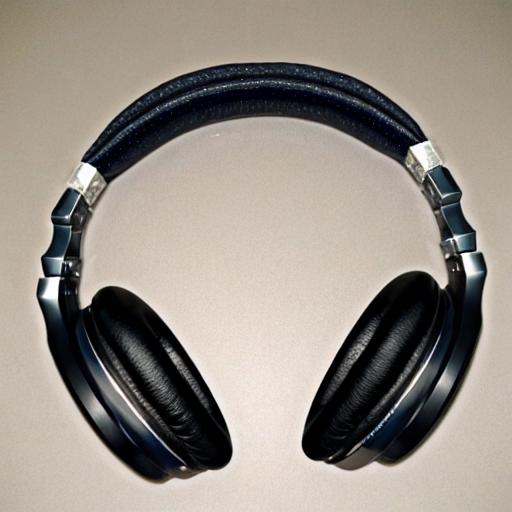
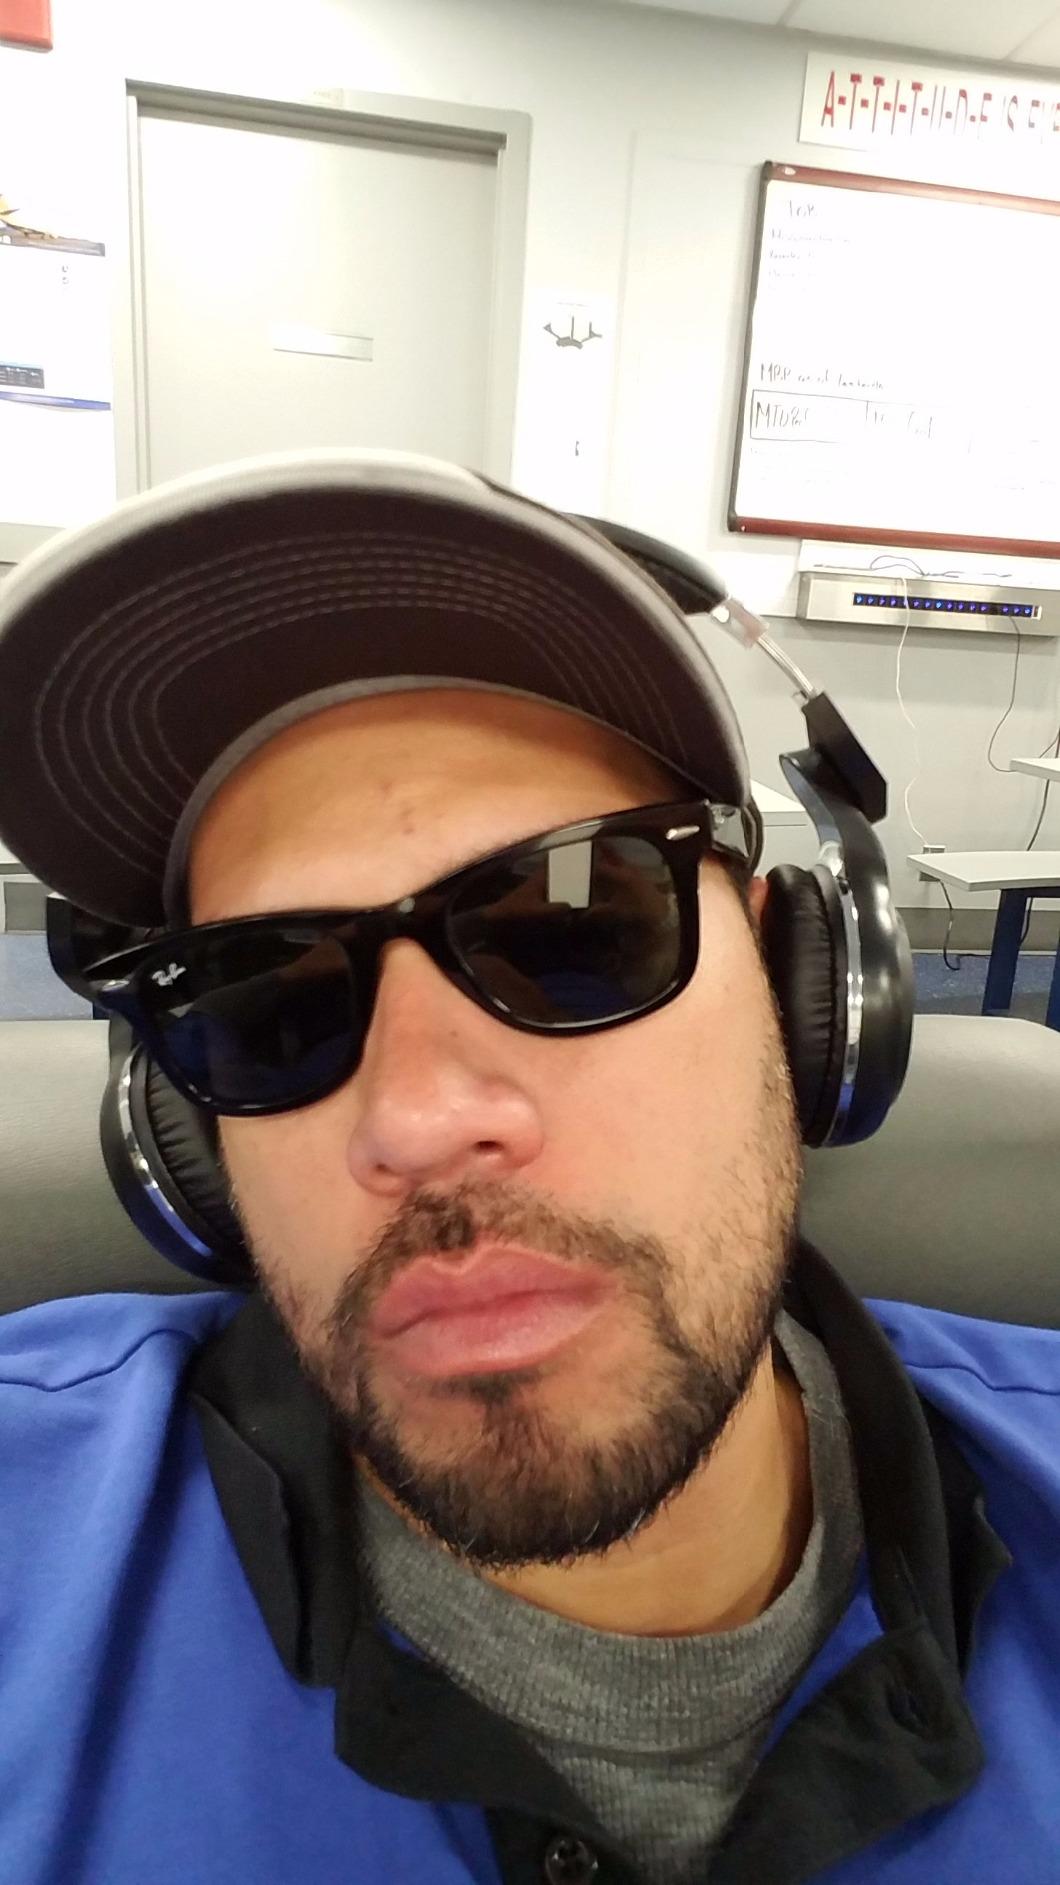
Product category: headphones
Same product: no